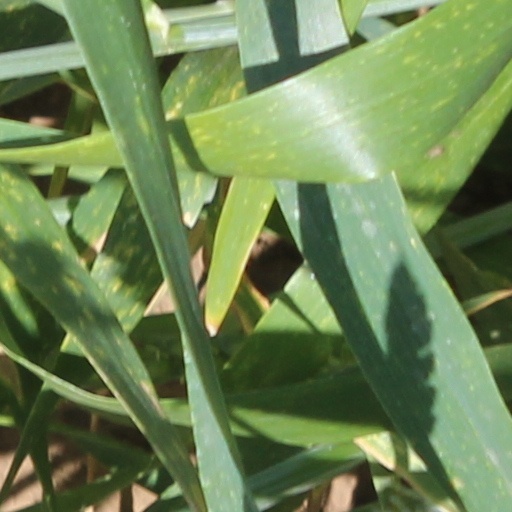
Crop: wheat